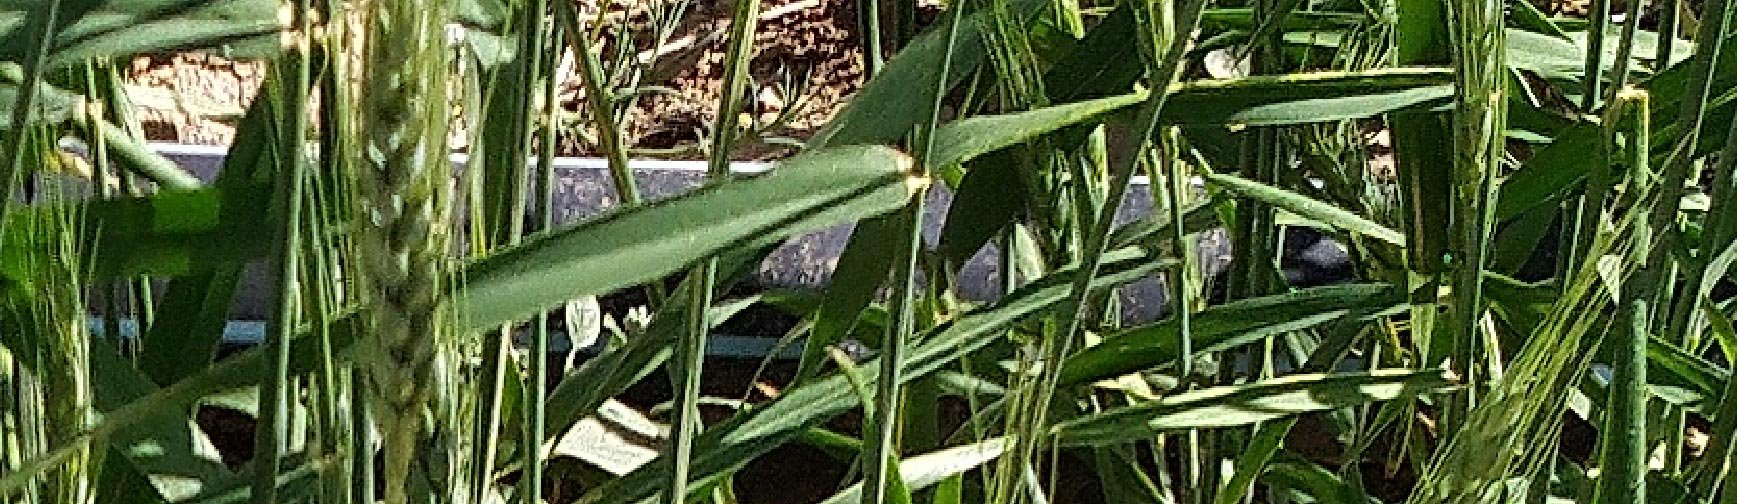
Label: Wheat___Healthy